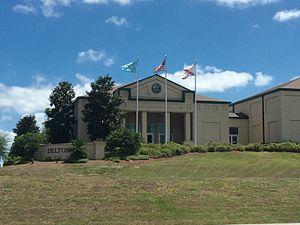
Deltona est une ville située dans le comté de Volusia dans l’État de Floride, aux États-Unis.